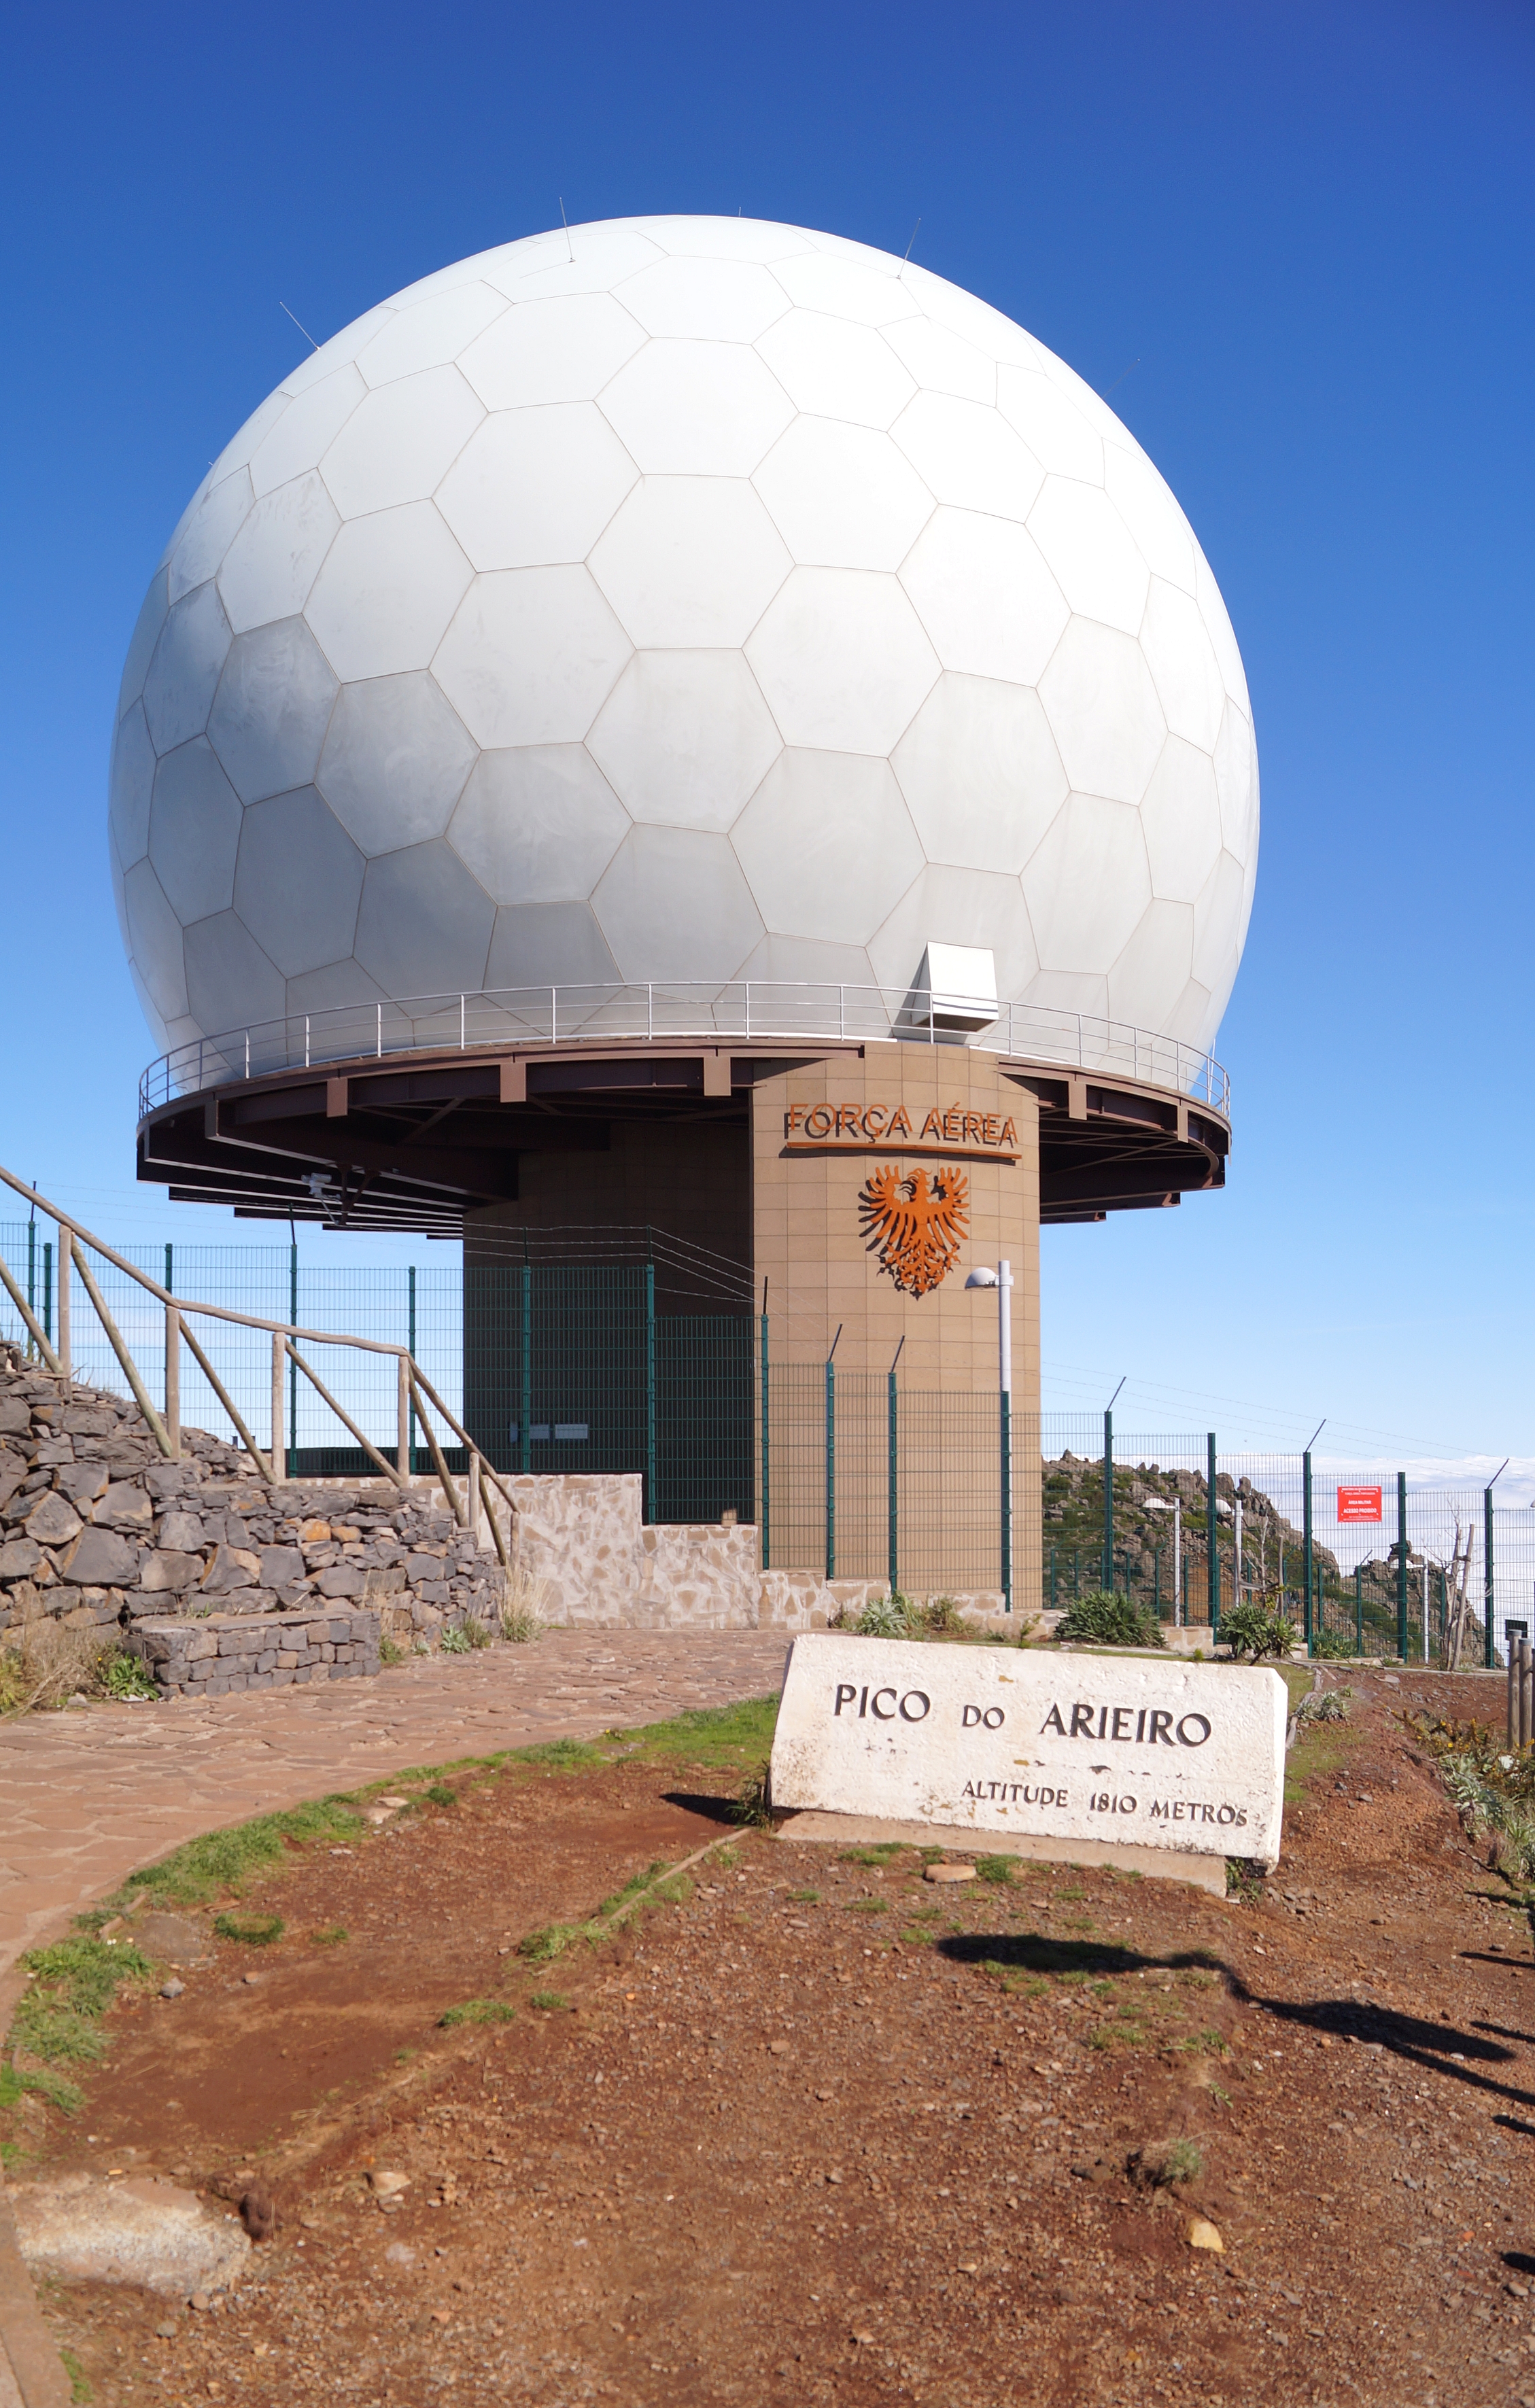
ER4 Radar Station, sky, building, biome, world, gas, composite material, plant, dome, engineering, concrete, soil, landscape, sphere, science, ball, house